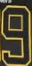
Number: 9